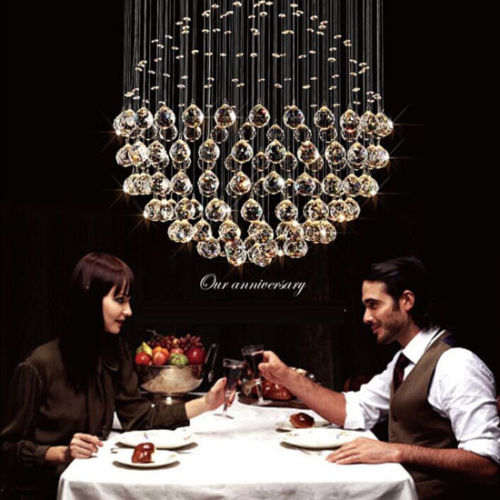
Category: lamp